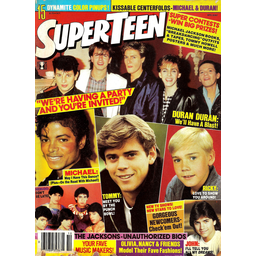
Label: paper